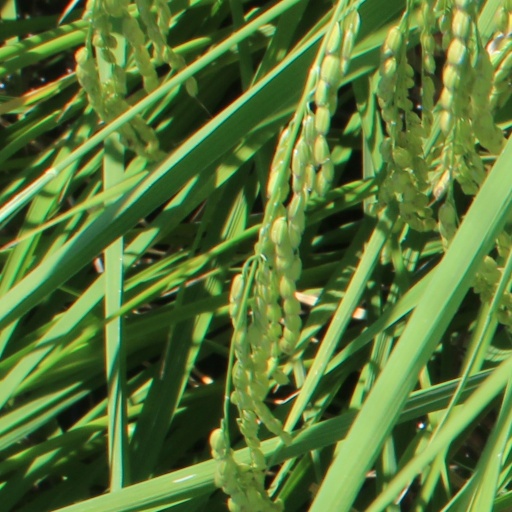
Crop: rice